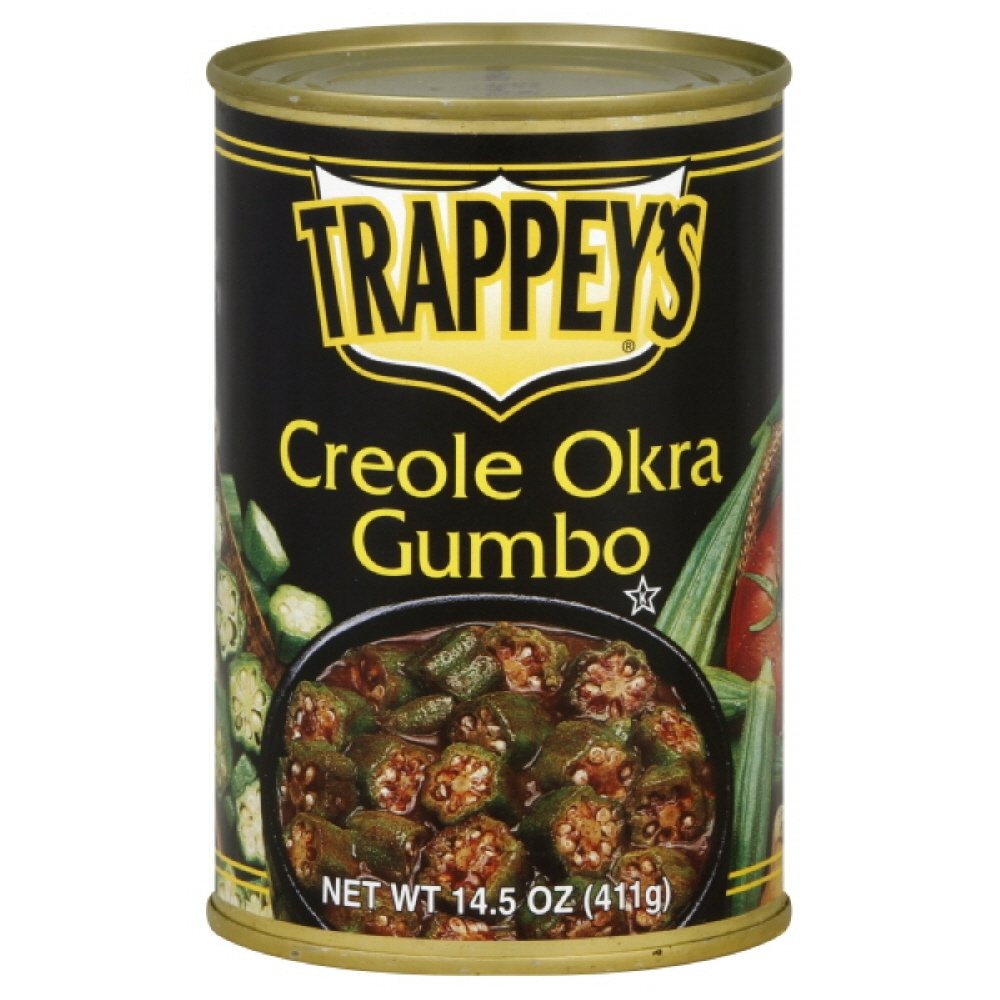
Item Name: Trappey's Creole Okra Gumbo, 14.5-Ounce (Pack of 6)
Value: 87.0
Unit: Ounce

Price: 31.98